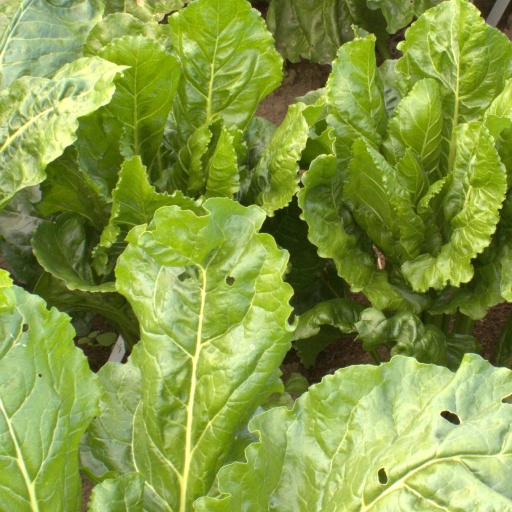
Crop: sugar beet